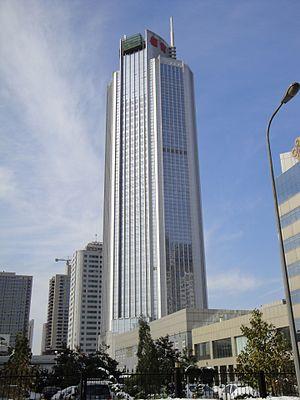
La Westport International Mansion est un gratte-ciel de 218 mètres de hauteur construit à Xi'an en Chine de 2005 à 2008. La hauteur du toit est 161 de mètres.
Xi'an est la capitale de la province du Shaanxi en Chine. Elle a le statut de ville sous-provinciale.
Depuis la construction du Wannian Hotel en 1988, une soixantaine de gratte-ciel ont été construits à Xi'an en Chine, un nombre nettement plus faible que dans les grandes villes chinoises équivalentes.